Romualdas Marcinkus

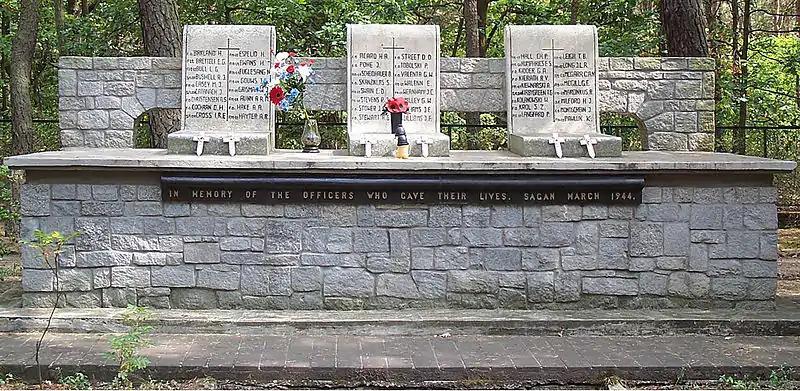
Memorial to "The Fifty" near Stalag Luft III; Romualdas Marcinkus is listed on the right

Details of the Great Escape executions reached the British Government. Its Foreign Secretary, Anthony Eden, then delivered this speech to the House of Commons: